Chinsō

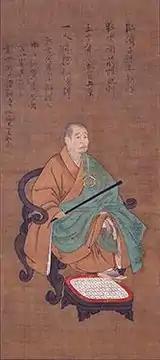

Chinsō emerged from mainstream traditions of Chinese portraiture during the Song dynasty (960–1279). Nothing visually distinguished them from other portraits done at the time of Chinese elite; the formal qualities were all the same. Chinsō are mainly understood to follow this basic formula: the monk is seated cross-legged in a chair, feet hidden, with his shoes on a footstool in front of him, in a three-quarter view, and ceremonially dressed with inner and outer robes and a kasaya or surplice draped over his left shoulder. The surplice can be held together with an ornamental ring right over the monk's heart. He usually holds something in his right hand, like a whisk, scepter, staff or bamboo. They follow the highest standard for painting at the time. As well as following the same basic formula of Chinese portraiture, chinsō assumed the characteristics of Chinese portraiture in general. These included private ownership, verse inscriptions, their role in social networks. Surviving chinsō also include many works created in Japan once Zen Buddhism was brought there from China.